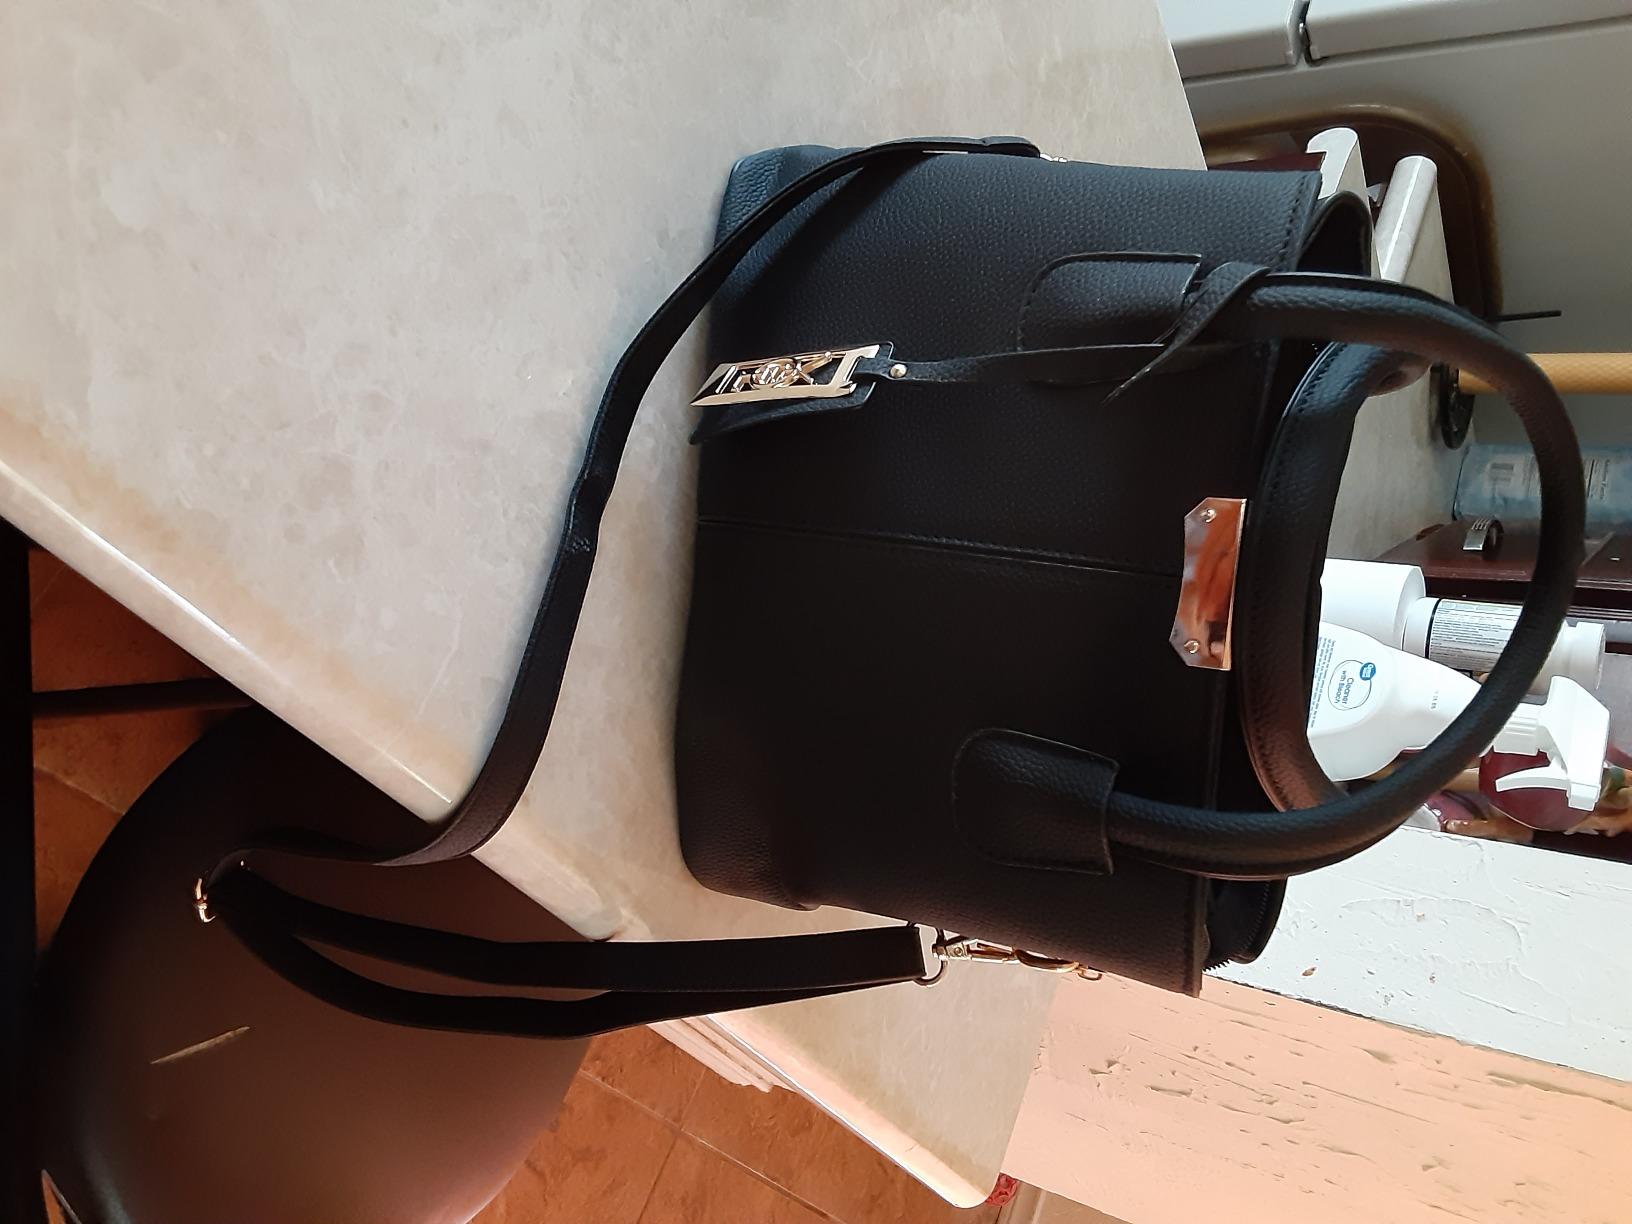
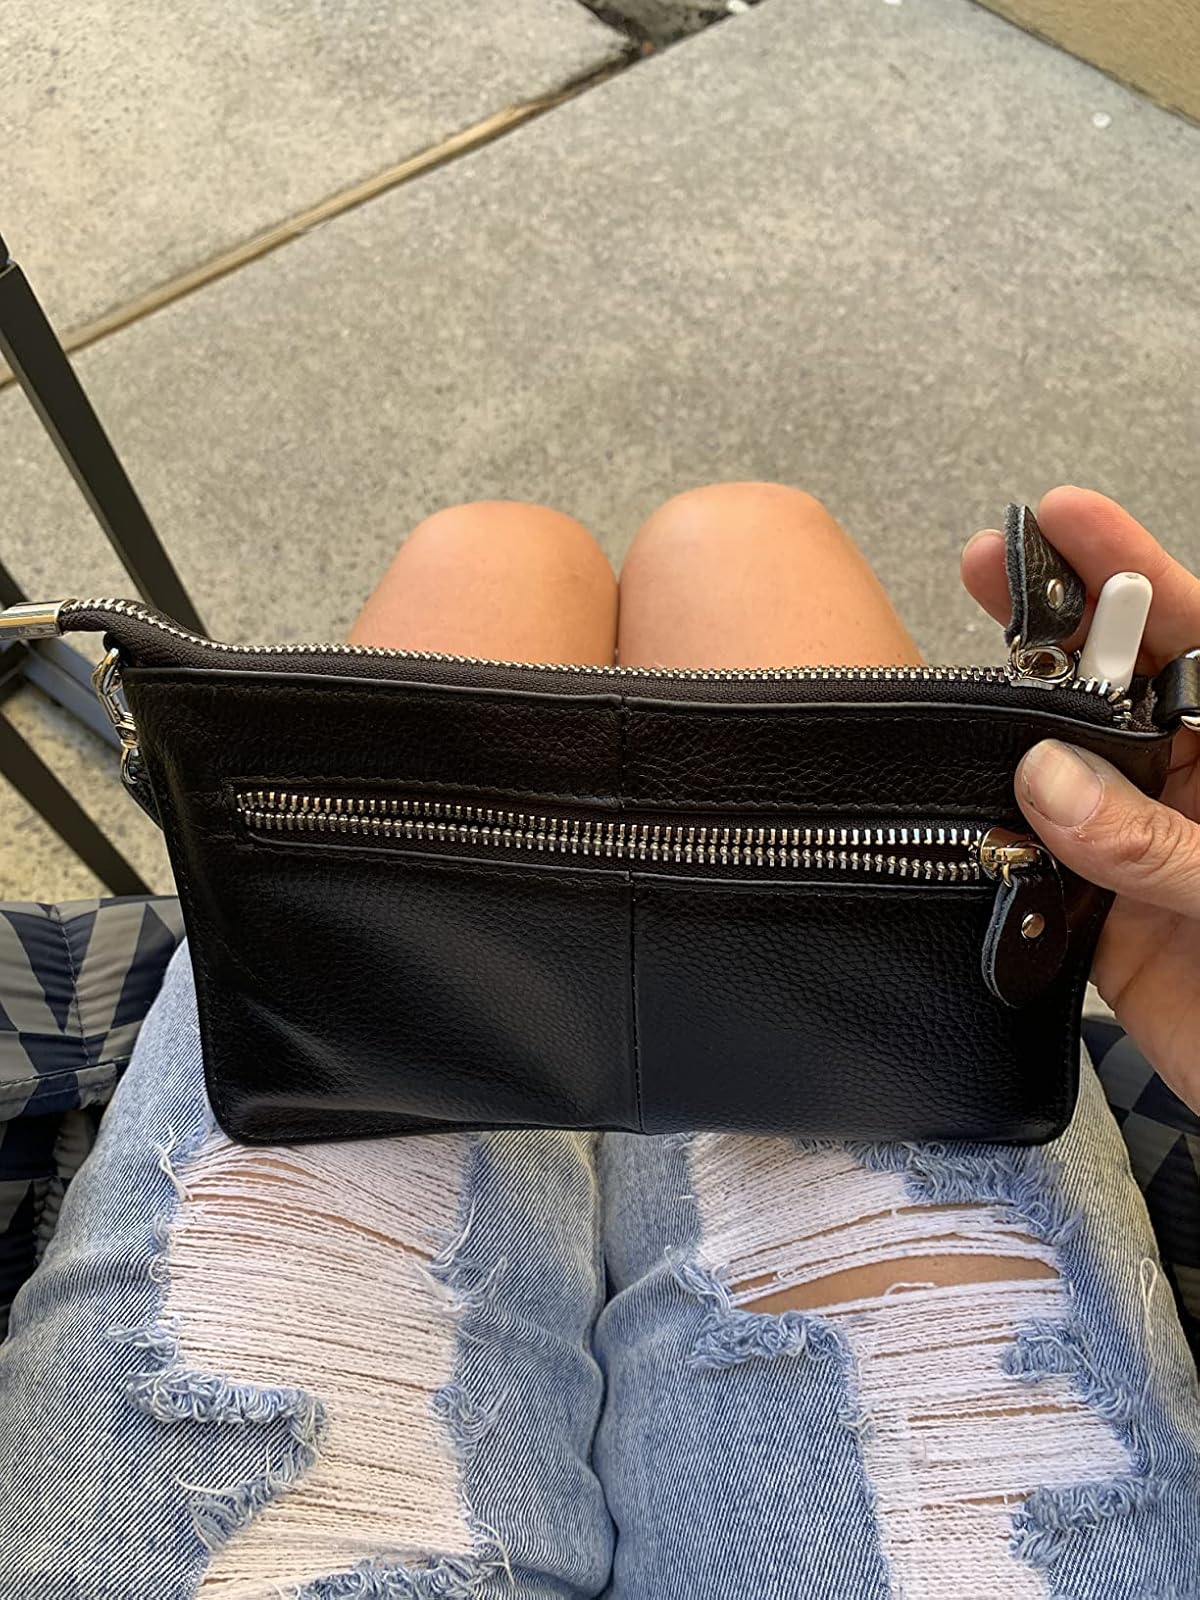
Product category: accessories_handbag
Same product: no